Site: brandenburg
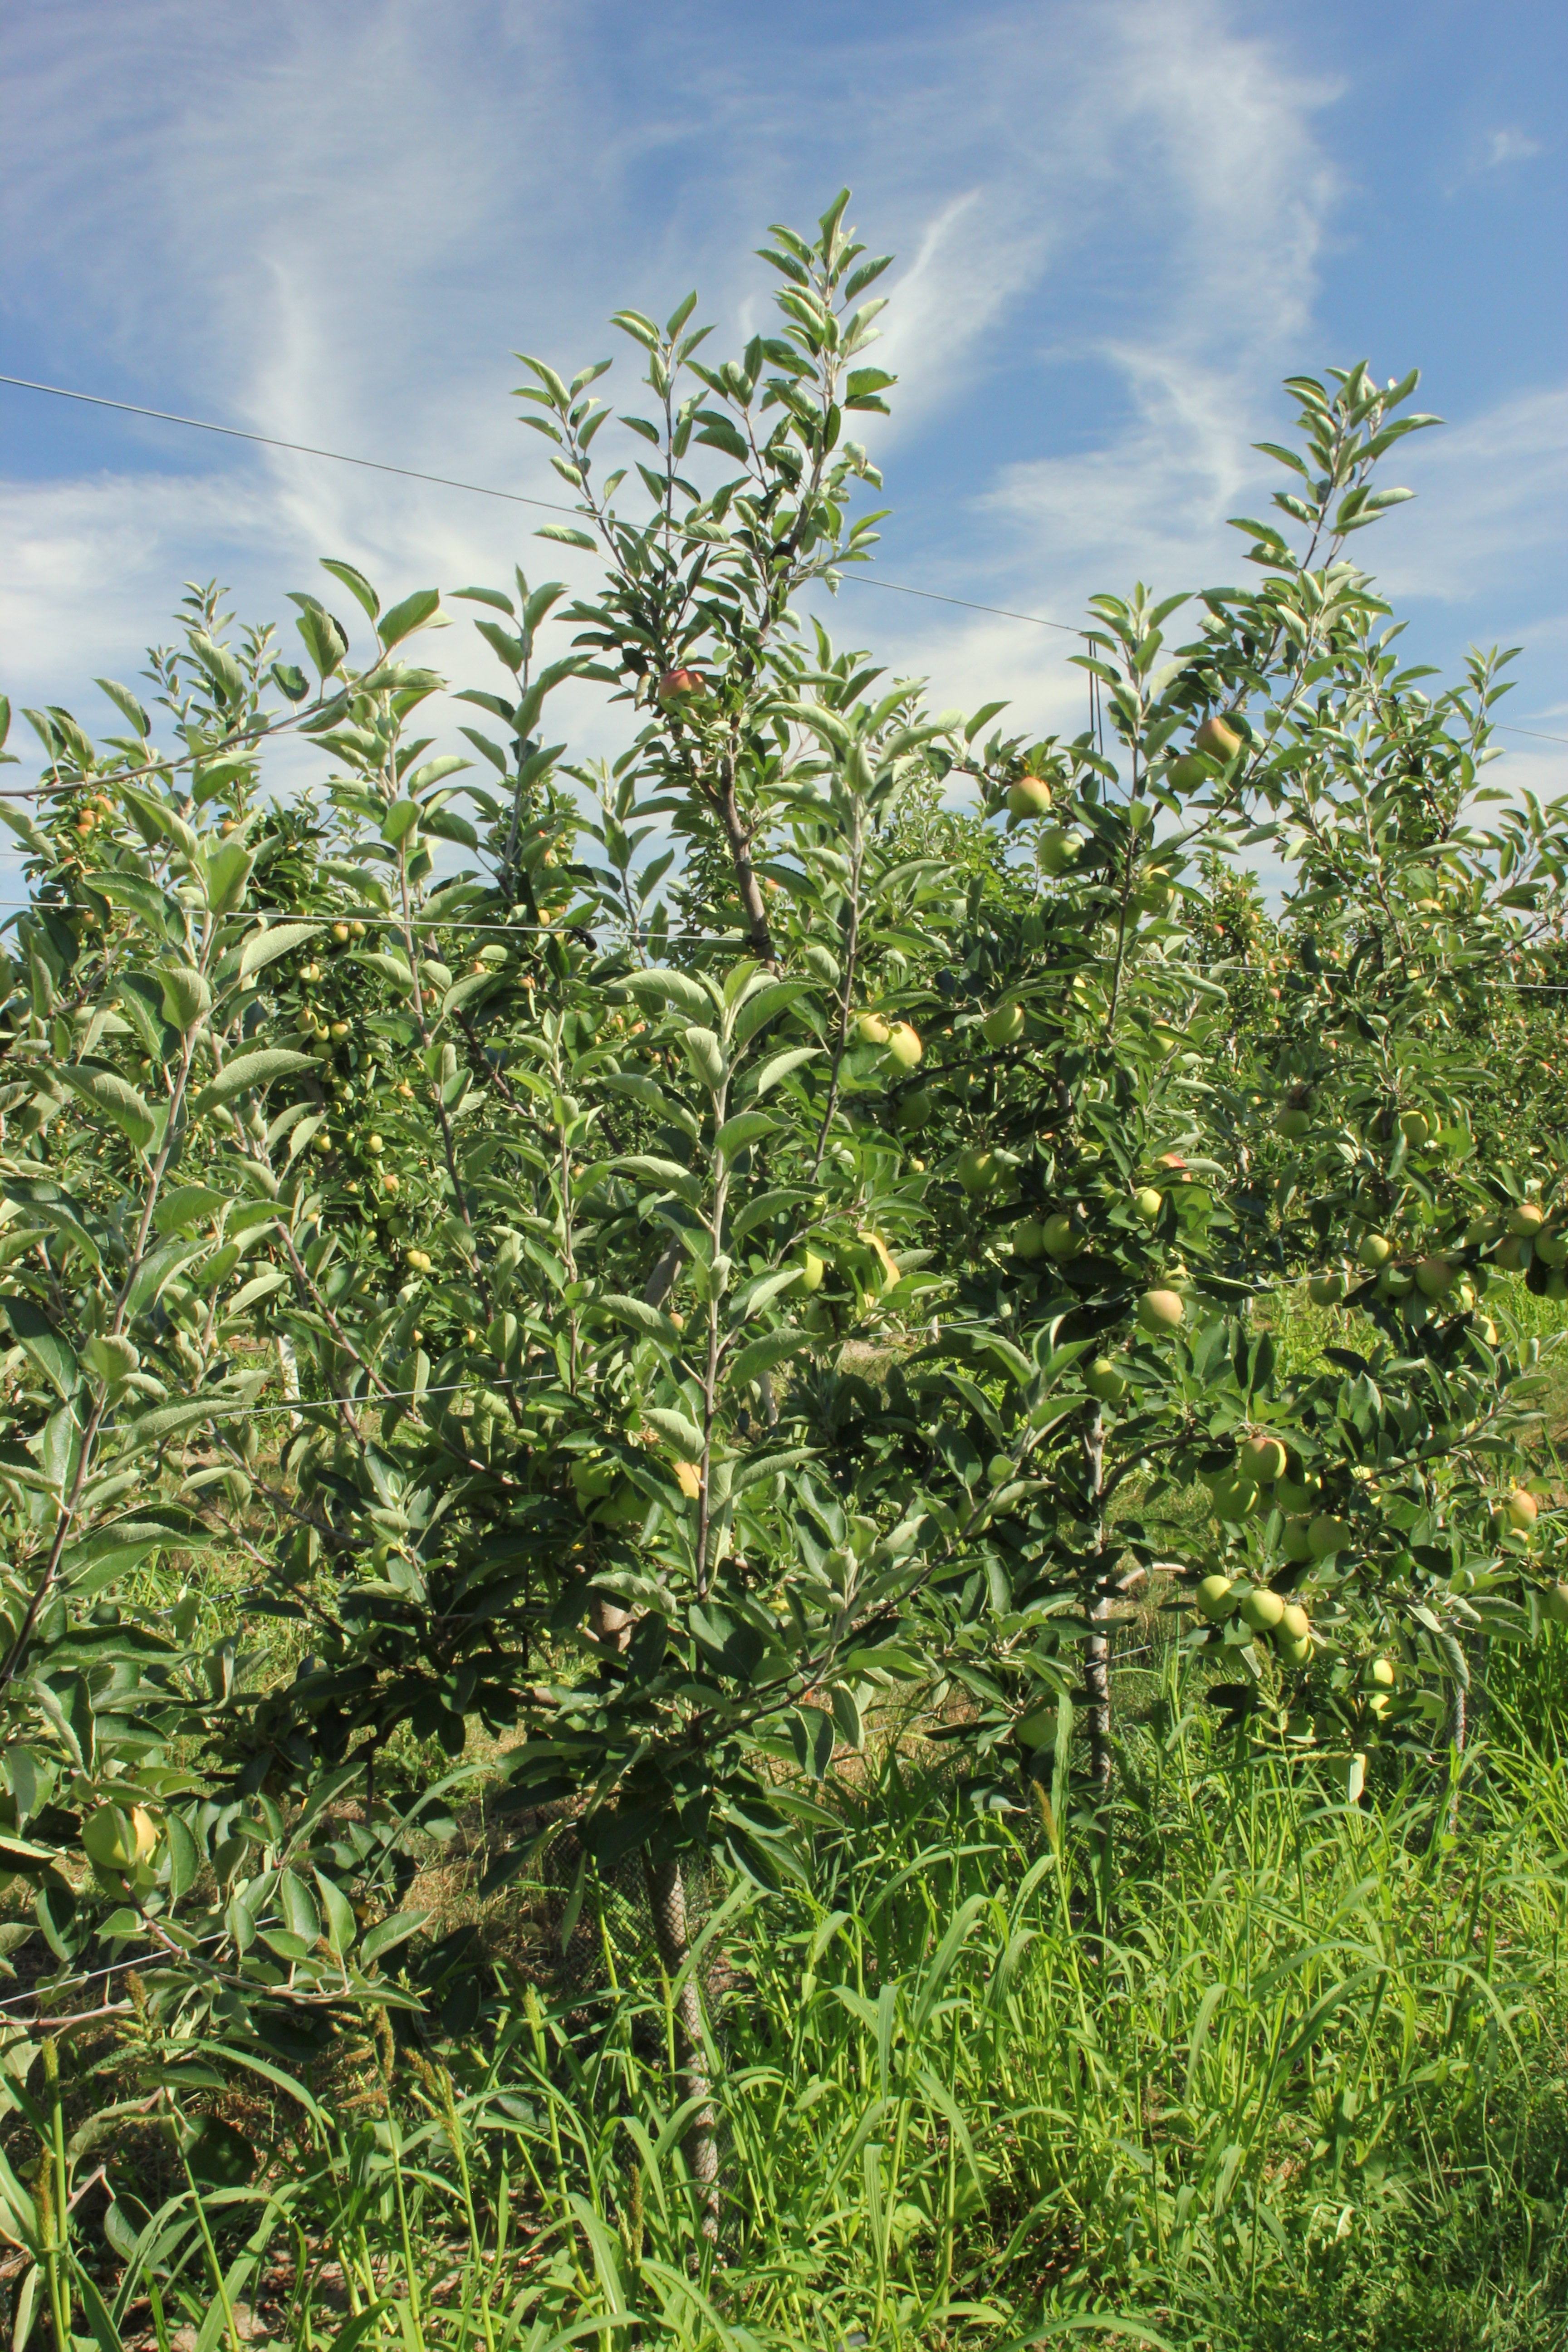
Growth stage (BBCH 77): Development of fruit